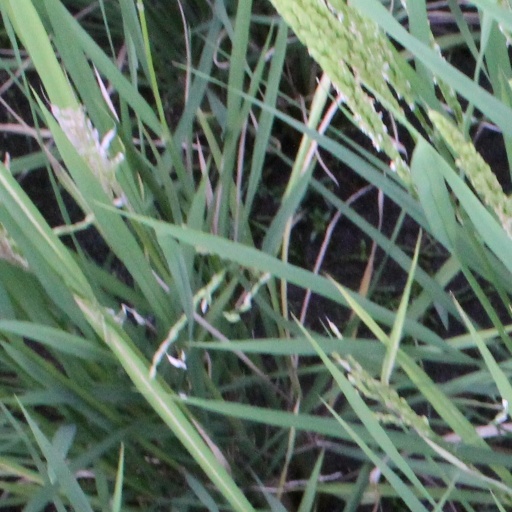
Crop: rice